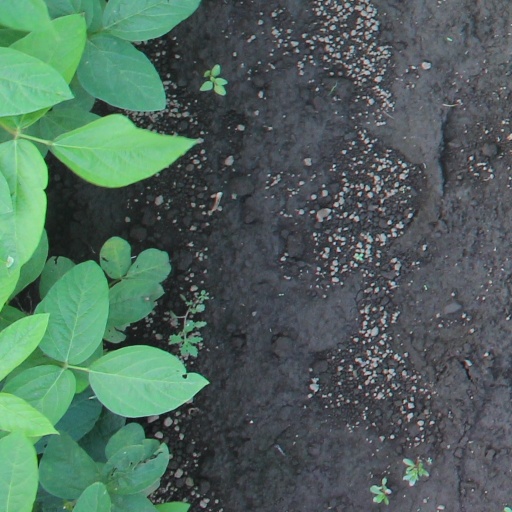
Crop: soybean